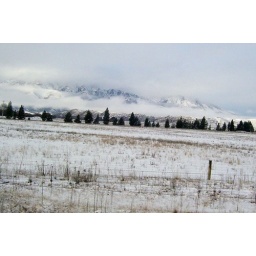
A fleeting look at the mountains under the fog and clouds